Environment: lab
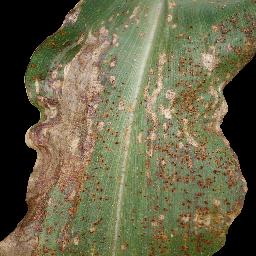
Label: common_rust